Chaos;Head Love Chu Chu!

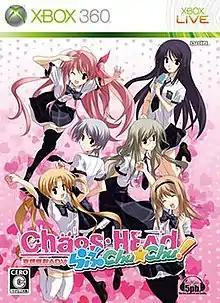
Xbox 360 cover art, featuring "(clockwise from top left)" Rimi, Sena, Yua, Nanami, Kozue, and Ayase

Chaos;Head Love Chu Chu! is a romantic comedy visual novel video game developed by 5pb. and Nitroplus. It is part of the "Science Adventure" series, and is the direct sequel of the 2009 game "Chaos;Head NoAH". It was released for Xbox 360 on March 25, 2010, and later released for PlayStation Portable, PlayStation 3 and PlayStation Vita.